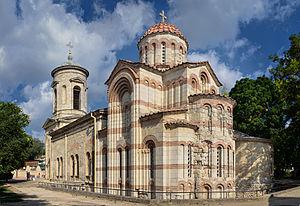
Kertch est une ville de Crimée ayant le statut de municipalité. Sa population s'élevait à 145 265 habitants en 2013.